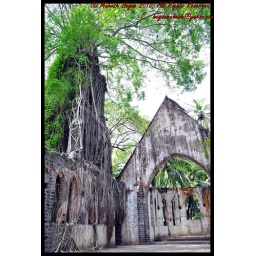
The roots of the tree engulfs the walls of a church in Ross Island